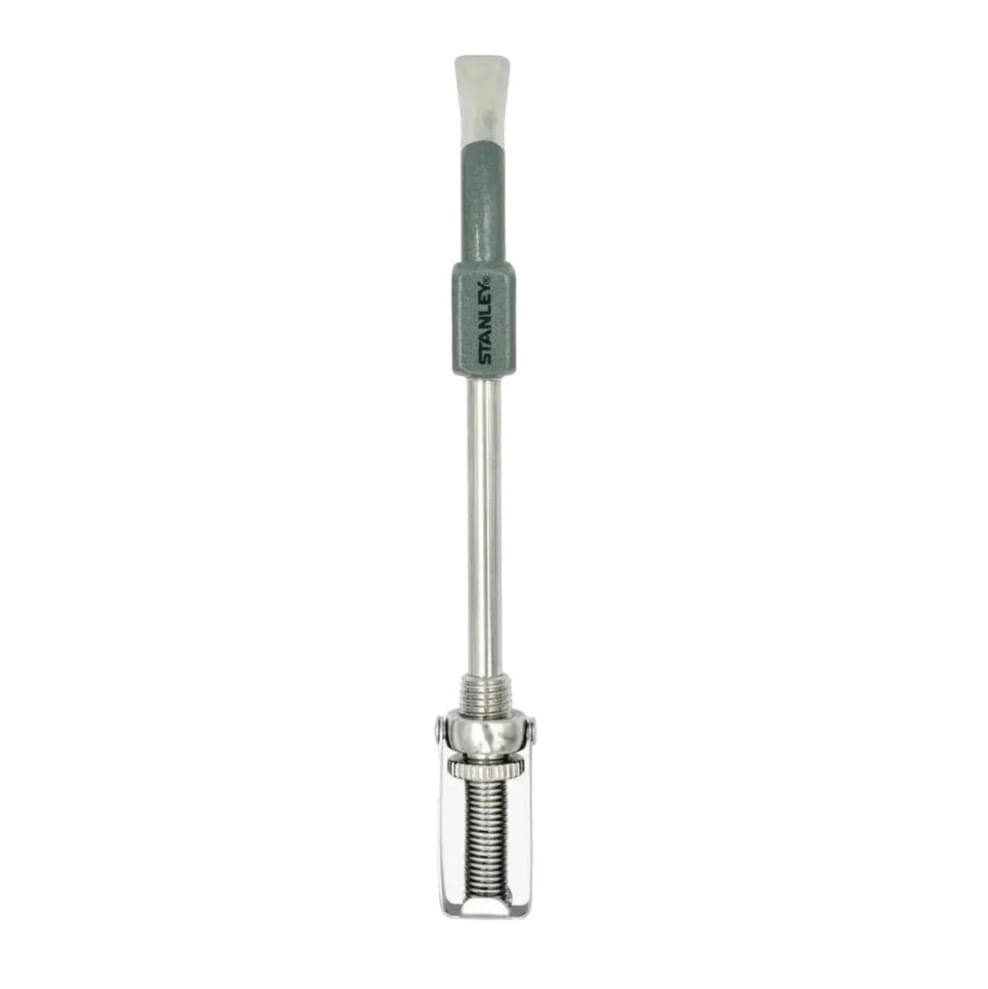
Bombilla Stanley modelo Spring
Bombilla Stanley modelo Spring Características: Medida: 18,7 cm x 3,9 cm Material: acero inoxidable 18/8. Libre de BPA. Producto apto para el lavavajillas. Es desmontable. Posibilidad de ajustar el resorte para conseguir el flujo de agua deseado. Boquilla más ancha para garantizar un mejor flujo y comodidad al tomar mate. Usos y cuidados: Antes de su primer uso lavar o enjuagar tu producto Stanley con agua y luego secarlo bien para evitar que partículas metálicas que podrían venir desde origen y puedan generar manchas al interior de tu producto. Las partículas metálicas también podrían tener su origen en el tipo de agua que se utiliza o provenir desde el hervidor de agua. Usar agua filtrada o mineral. Otras recomendaciones: 1. Llénalo con agua tibia y un poco de detergente para lavaplatos 2. Déjalo así durante 5 minutos Limpiarlo con una esponja o paño 3. Secar con una toalla limpia y seca. Tu producto Stanley necesitará una limpieza mas profunda cada cierto tiempo. Para esto se recomienda hacer una mezcla de bicarbonato en polvo y agua tibia y dejar el producto dentro de esta mezcla por 1 hora. Después limpiar muy bien tu producto con detergente para lavaplatos y finalmente enjuagar con agua limpia y secar bien. Garantía productos Stanley: Somos revendedores autorizados por la marca, en consecuencia al adquirir estos productos vienen con garantía de por vida de estar libres de cualquier defecto de mano de obra o materiales y de ser térmicamente eficientes, siempre que se usen de acuerdo con las instrucciones. La garantía de por vida sólo cubre fallas térmicas. Esto quiere decir, que el termo pierda la temperatura del agua antes de lo prometido, o que la temperatura del agua traspase el calor por fuera. Esta garantía no cubre los componentes o el mal funcionamiento debido a alteraciones o accidentes. El óxido no es considerado un defecto de fabrica. Para obtener más información sobre el uso adecuado, consulte las instrucciones de cuidado y uso proporcionadas con su producto. Para presentar un reclamo de garantía, complete todos los campos de un formulario en el sitio web de Stanley PMI Chile, dónde deberá adjuntar la boleta emitida al comprar: https://www.stanley-pmi.cl/pages/garantia y proceder según los pasos que determine Stanley PMI Chile.
Brand: mates.cl
Category: Home & Garden > Kitchen & Dining > Kitchen Appliance Accessories > Coffee Maker & Espresso Machine Accessories > Coffee Maker & Espresso Machine Replacement Parts > Spout Covers